Battle of the Little Bighorn

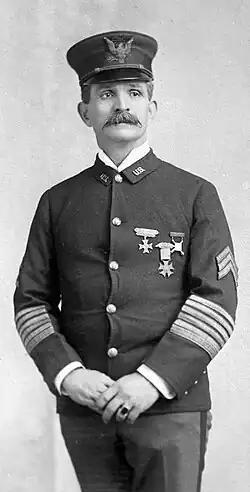
Giovanni Martino wearing the US Army uniform, c. 1904

By contrast, each Gatling gun had to be hauled by four horses, and soldiers often had to drag the heavy guns by hand over obstacles. Each of the heavy, hand-cranked weapons could fire up to 350 rounds a minute, an impressive rate, but they were known to jam frequently. During the Black Hills Expedition two years earlier, a Gatling gun had turned over, rolled down a mountain, and shattered to pieces. Lieutenant William Low, commander of the artillery detachment, was said to have almost wept when he learned he had been excluded from the strike force.